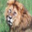
Label: lion